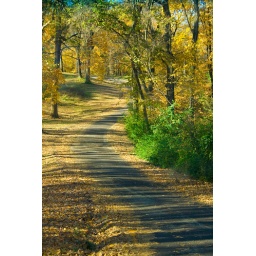
Fall trees on a winding road in Creve Coeur park.